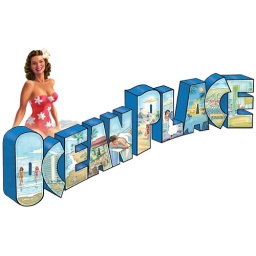
art for Ocean place resort. lettering in watercolor with Photoshop girl all computer generated photoshop art